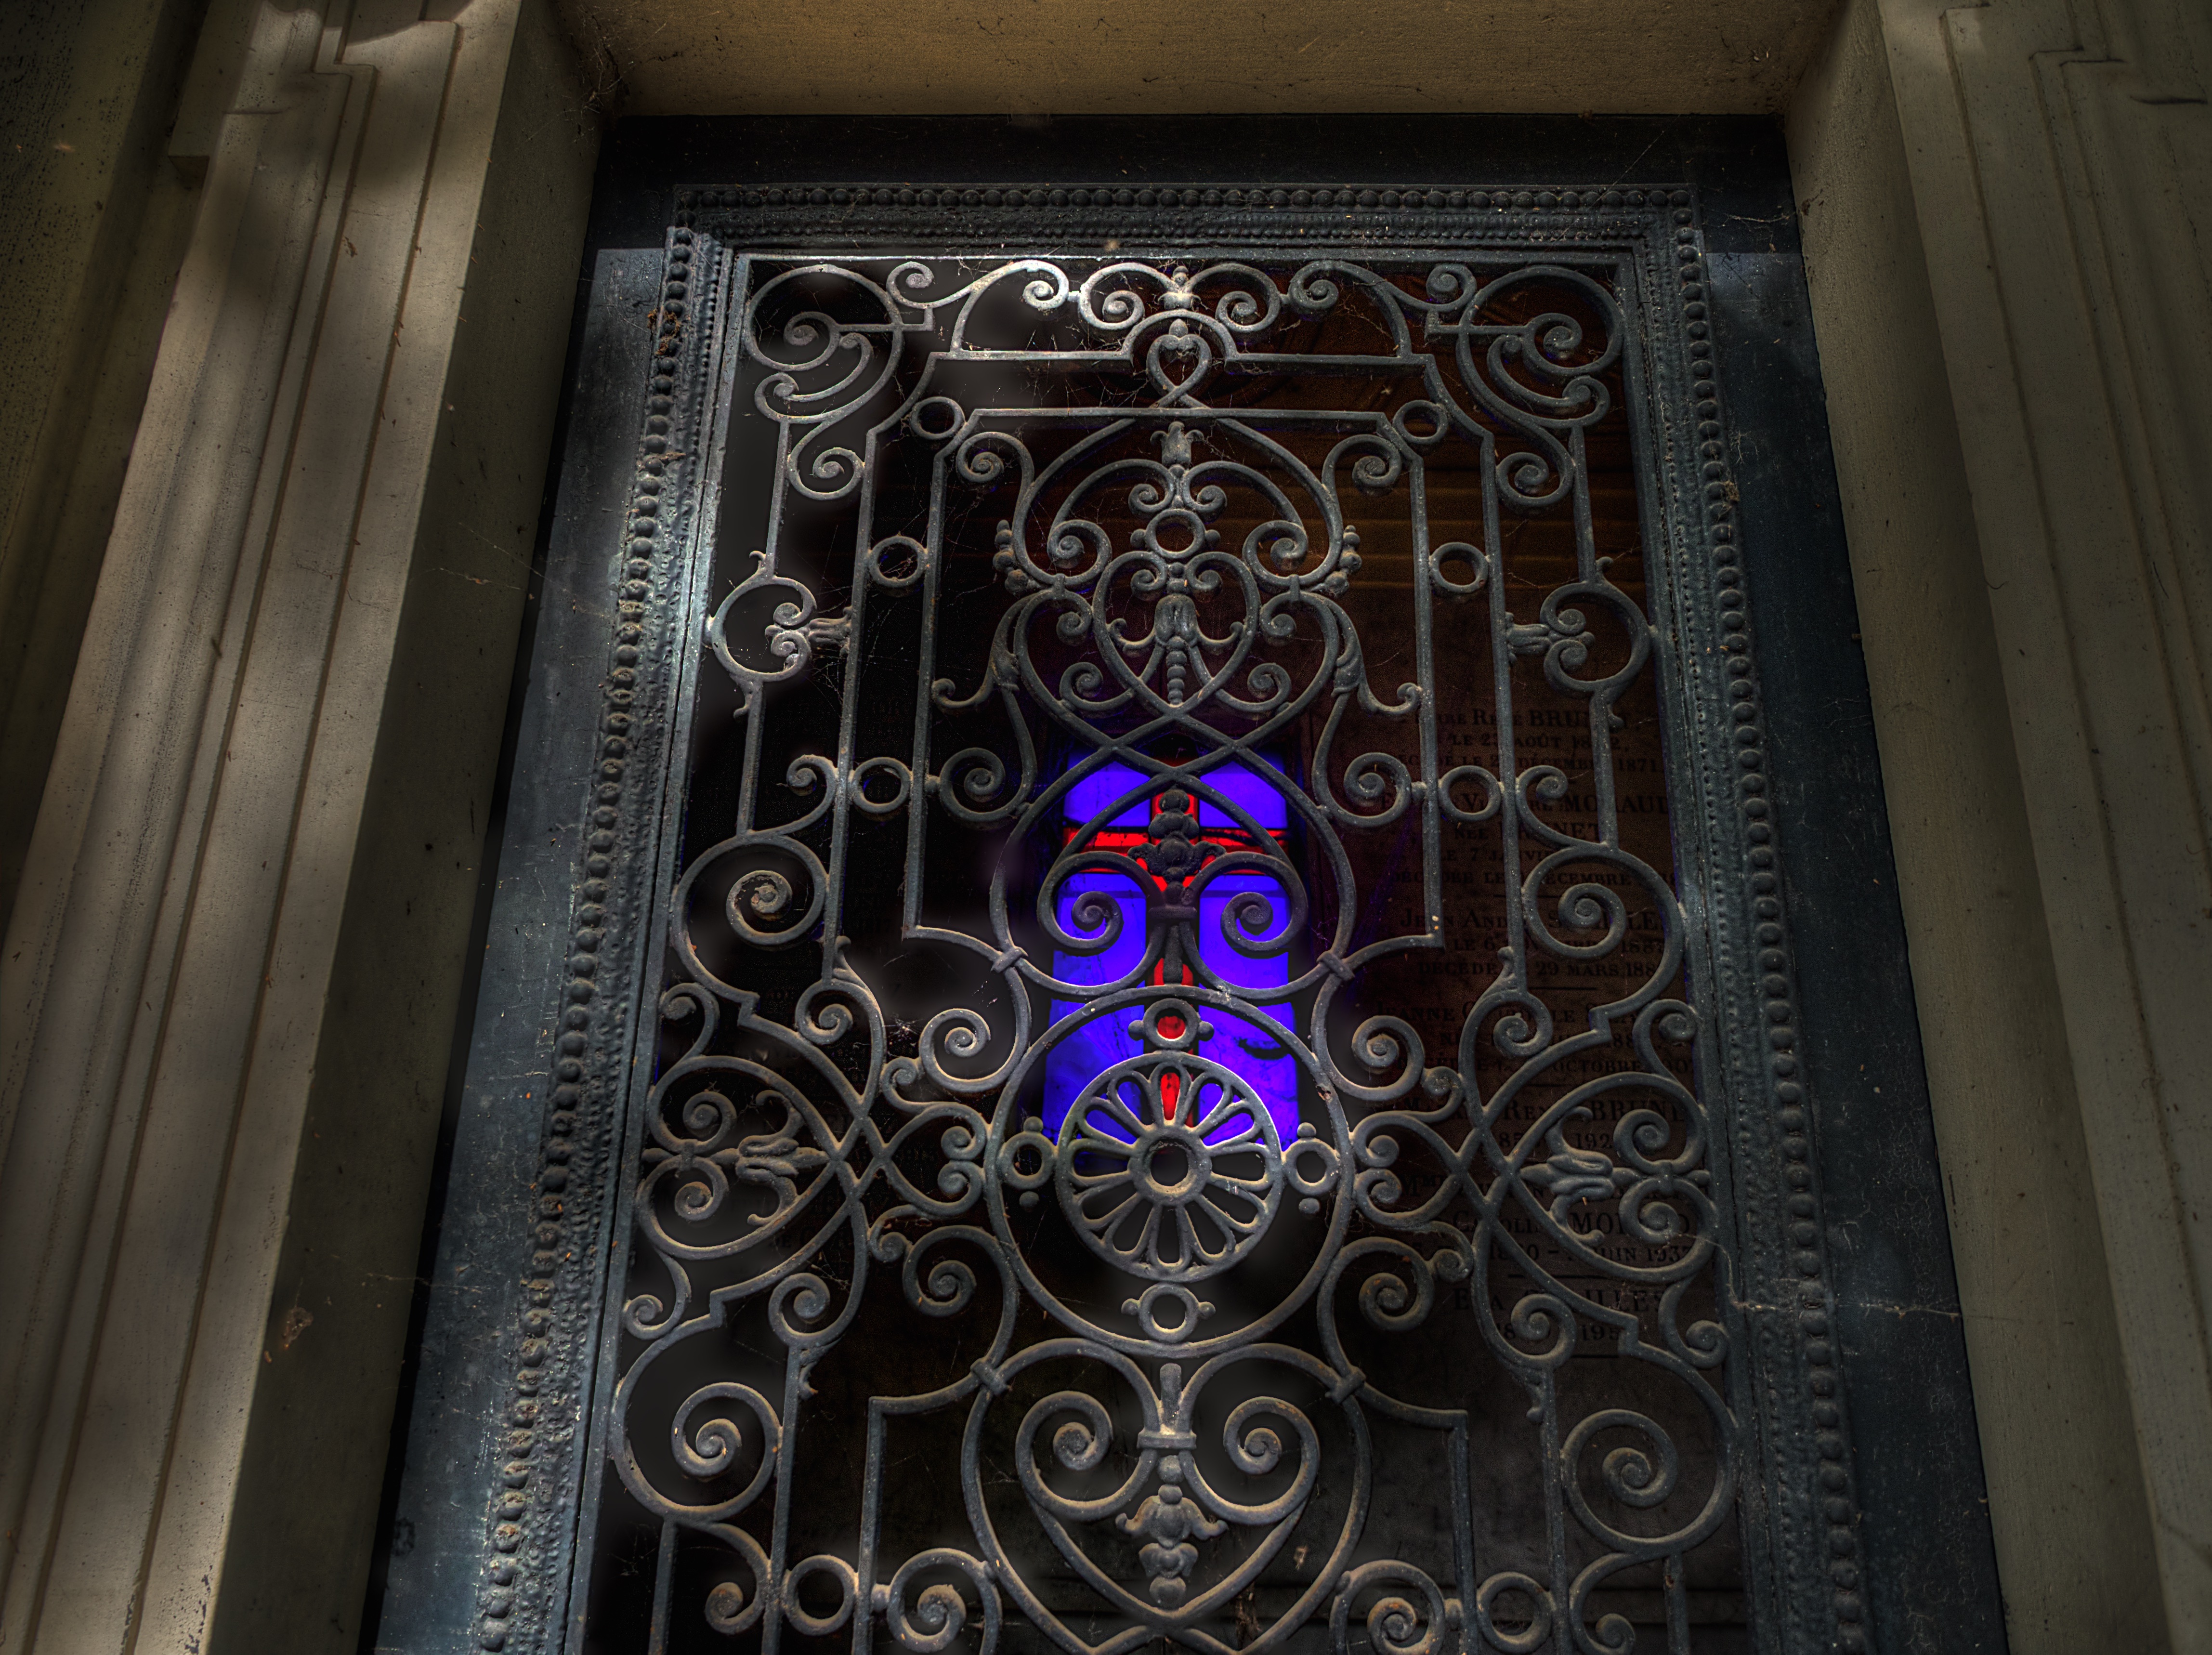
window, glass, paris, stone, column, peaceful, rest, cemetery, death, material, grave, memorial, art, design, symmetry, holy, iron, montmartre, tomb, carving, graves, past, mourning, funeral, resting place, rock carving, last calm, flooring, old cemetery, cimeti re de montmartre, seelig